Patterson Mansion

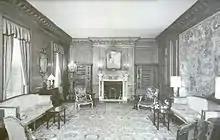
Looking northwest at the second floor library (now a sitting room) of the Patterson Mansion in 1970.

The first floor exterior wall consists of limestone quoins at the corner and stone coursing. A string course with Greek decorative carving is set between the first and second floors, and acts as the window sill for the second floor windows and as the balustrade for the entrance loggia. The second and third floor exterior walls have stone quoins as well. Between each window on the second floor is a panel inlaid with variegated marble and surrounded by egg-and-dart moldings. The base of the panel is decorated with scrollwork, and the top by a bas-relief urn. Five fruit-shaped clusters decorate the outside frame of the furthermost window on this floor (the lowest cluster supported by a tiny putto), while above each window is a false pediment topped by an escutcheon flanked by drapery. Variegated marble panels are set between each window on the third floor as well, the bottom of each decorated with scrollwork and a small dramatic mask. The sill of each third floor window is of scrollwork, while the window is topped by scrollwork and a torch. Circular medallions with pendants decorate the outside frame of the furthermost window on the third floor. A bas-relief putto stands atop each medallion and panel, supporting fruit swags. Between the third and fourth (or attic) floors is a molding decorated with repetitive small eggs which serves as the sill for the fourth floor windows. The truncated hipped roof slightly overhangs the walls. The cornice is decorated with dentils and acanthus carvings beneath the roofline. The roof, originally red tile, was changed at some point to asbestos roof shingles with copper flashing. There are seven chimneys on the roof, and about five skylights on the flat section.